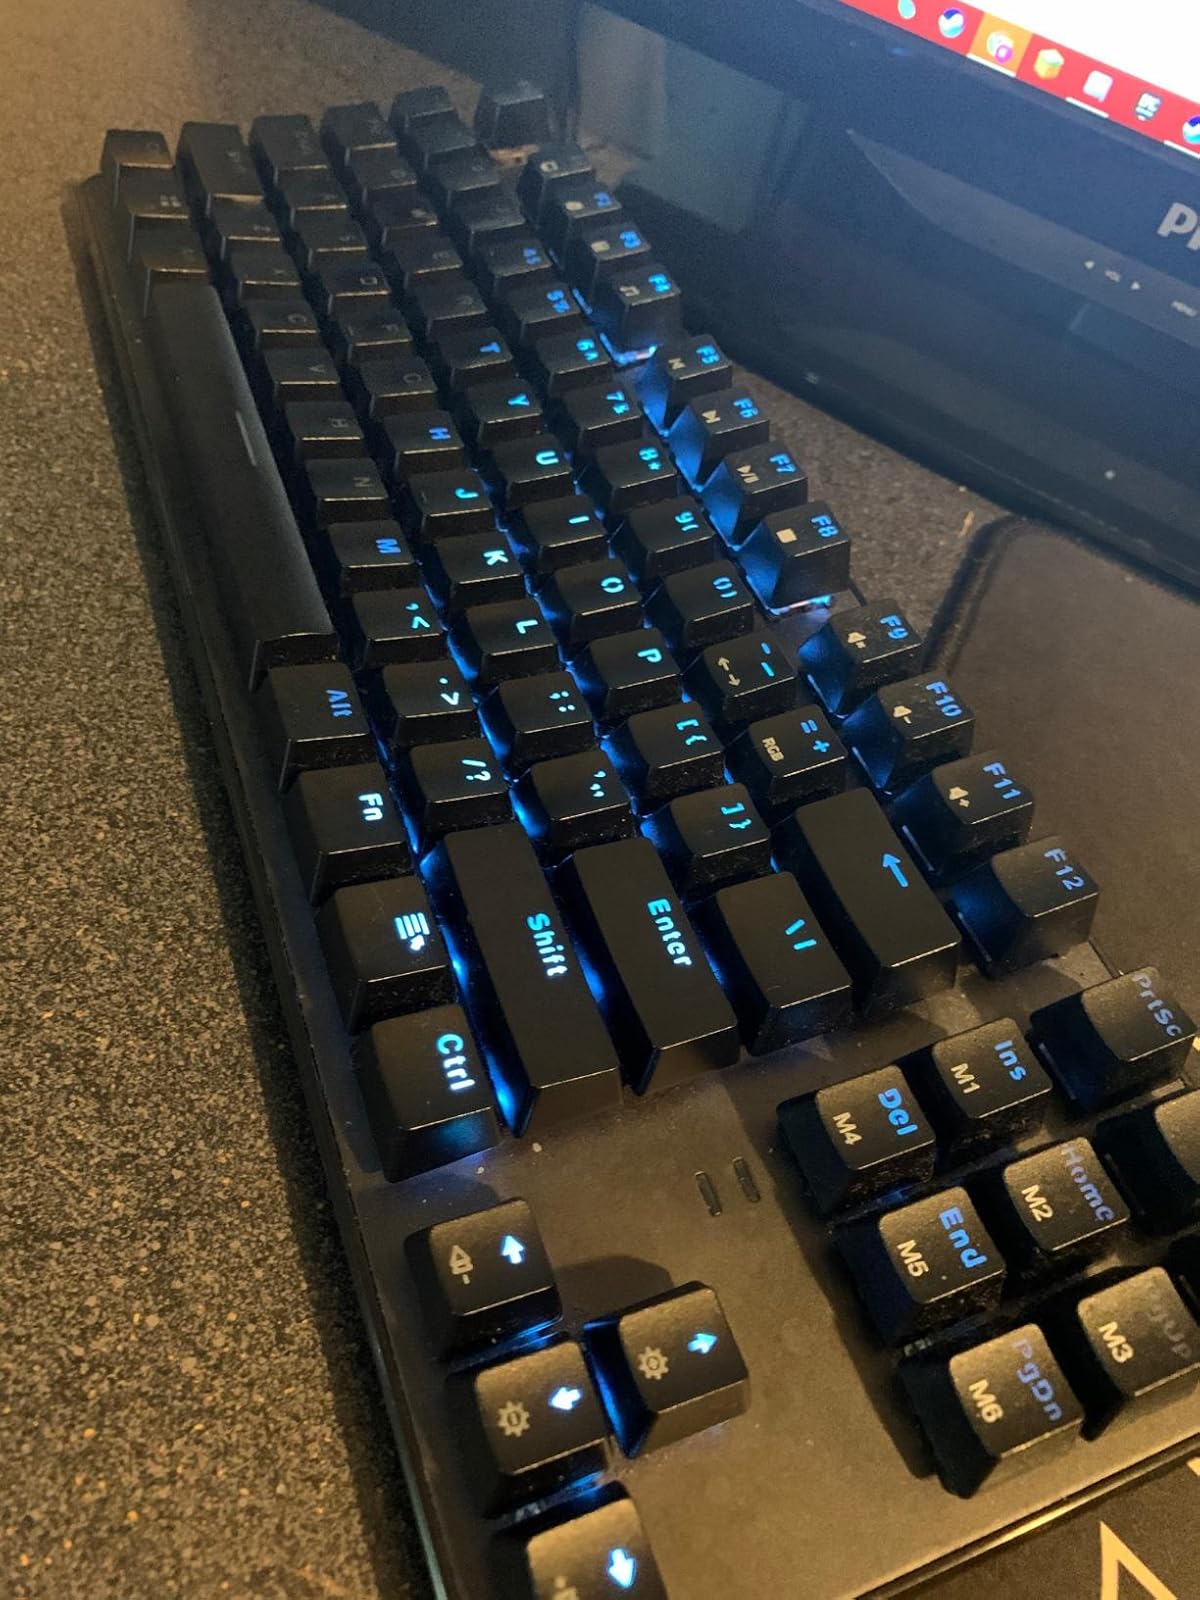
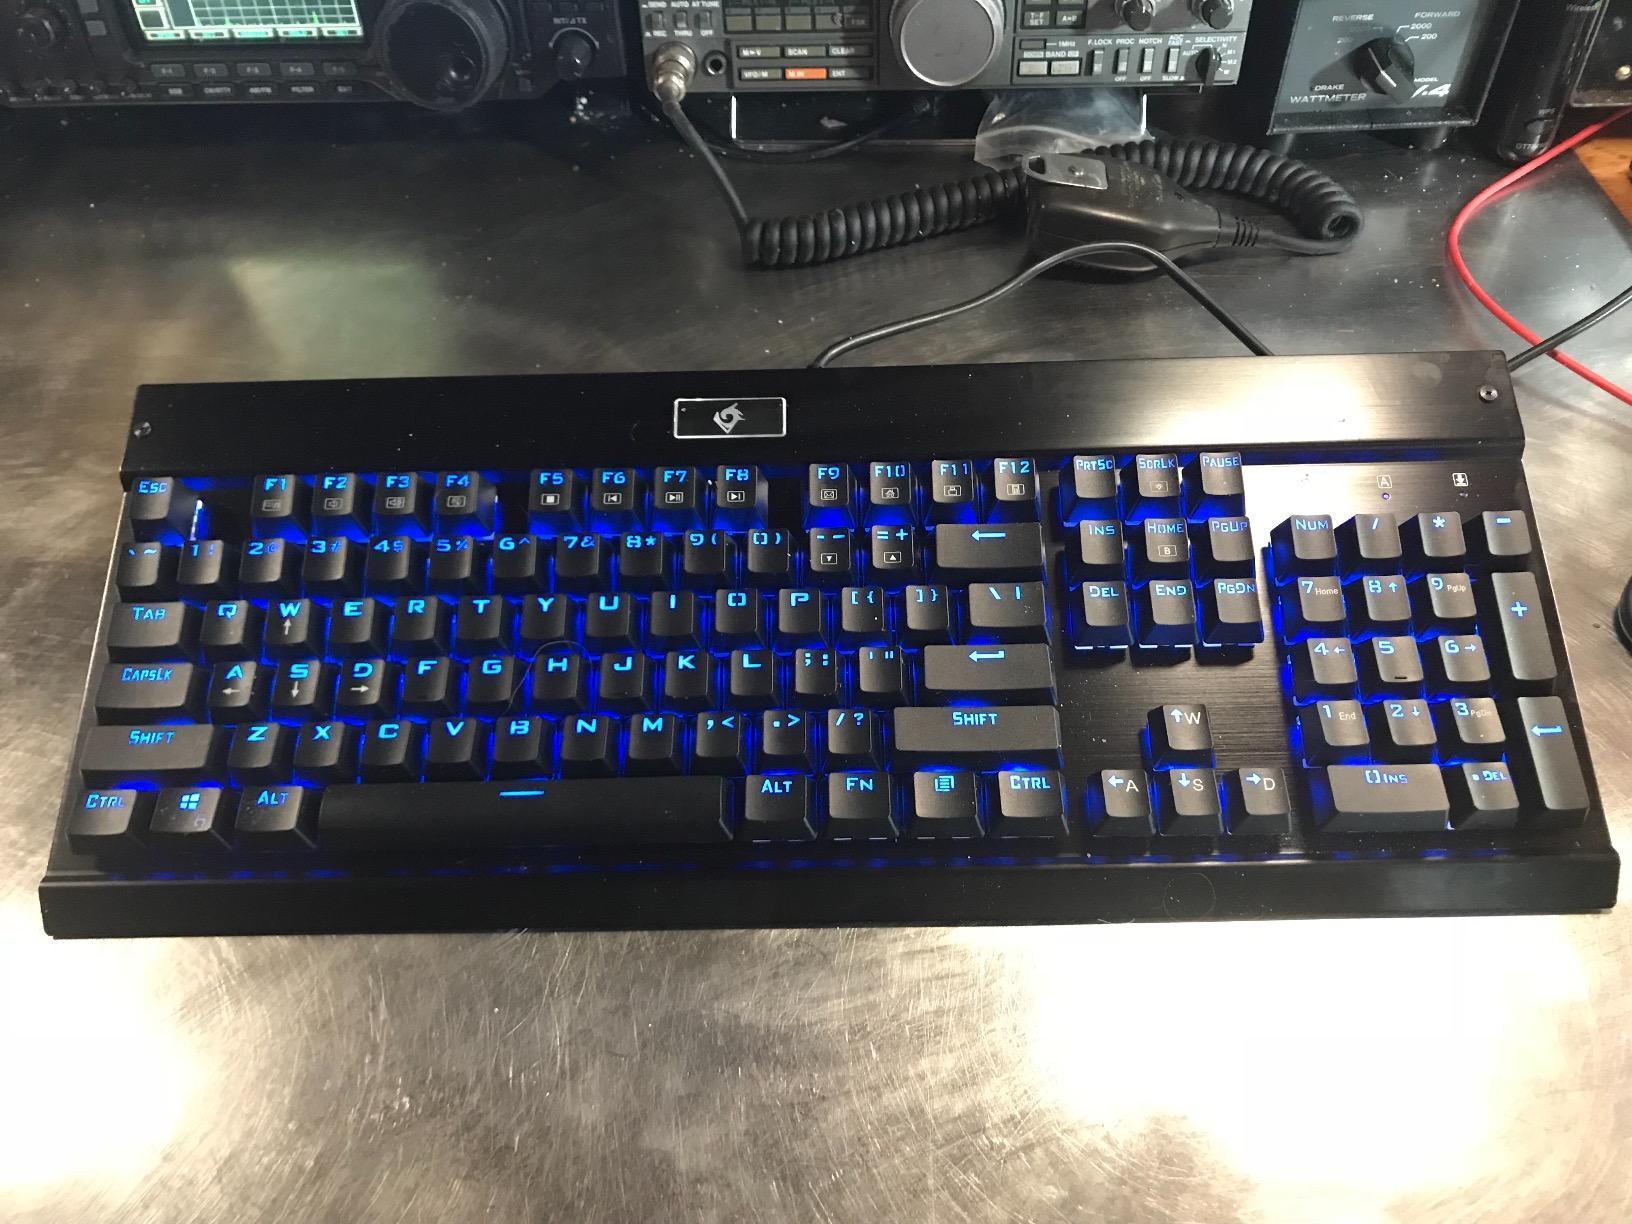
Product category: keyboard
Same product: no